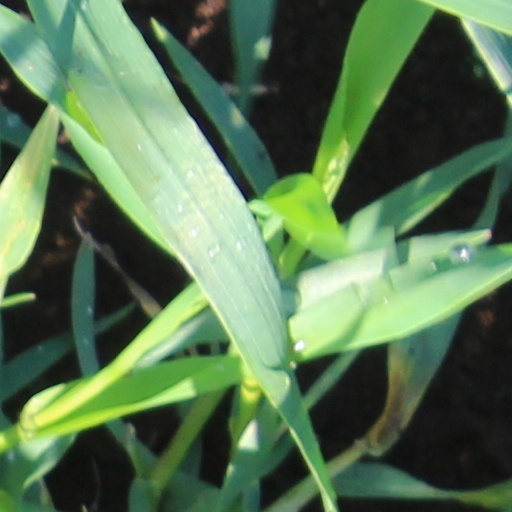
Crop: wheat